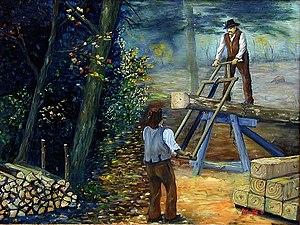
Scieurs de long dans la montagne de Lure
Les monts du Forez sont une chaîne de montagne du Massif central séparant la vallée de la Dore de la plaine du Forez. Ils culminent à Pierre-sur-Haute à 1 634 mètres d'altitude.
La montagne de Lure est une montagne des Préalpes de Haute-Provence, située dans le département des Alpes-de-Haute-Provence. Elle appartient à la même formation géologique que le plateau d'Albion, qu'elle jouxte, et le mont Ventoux. Cette chaîne s'allonge sur 42 kilomètres de long, culmine au signal de Lure et présente un relief très contrasté entre l'adret calcaire, coupé de combes et de vallons, et l'ubac marneux, où s'accumulent monts et ravins.
Saint-Étienne-les-Orgues est une commune française, située dans le département des Alpes-de-Haute-Provence en région Provence-Alpes-Côte d'Azur.